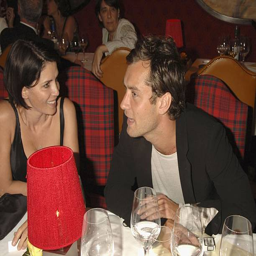
actors attend visual artist : exhibition after party .